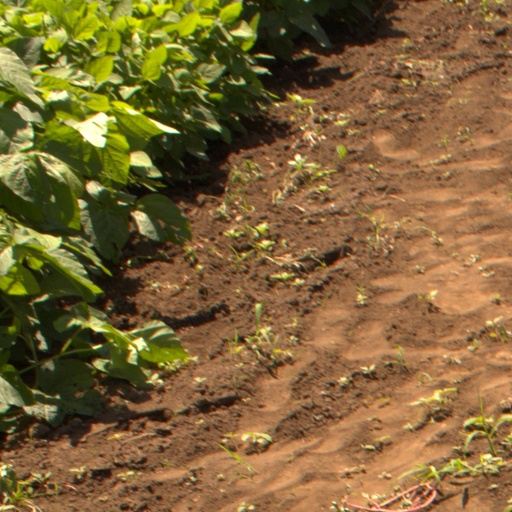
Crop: soybean